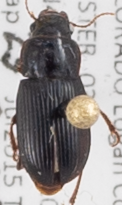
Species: Harpalus desertus
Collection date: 2015-07-23
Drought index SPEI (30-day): -0.2
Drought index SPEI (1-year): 1.45
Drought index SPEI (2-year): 1.498